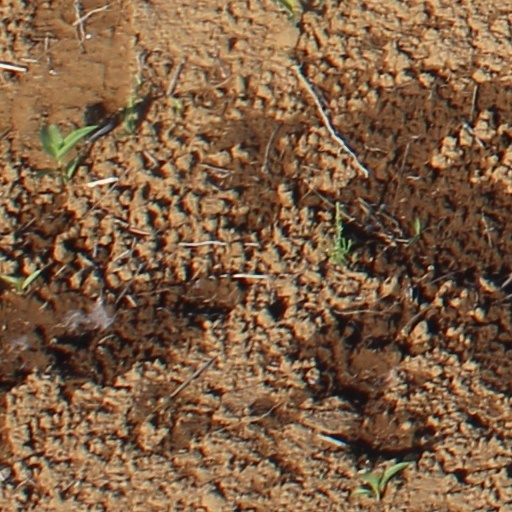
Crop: wheat